Le Havre tramway

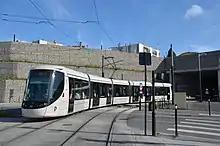
A tram exiting the new tunnel at "Place Jenner"

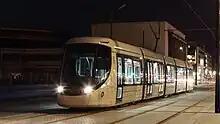
Rame Citadis in front of the train station

The main project of the construction of the new tramway was the tunnel. It is more than 500 metres long, built east of the existing tunnel Jenner and entirely reserved for the new tramway. The drilling was completed in November 2011.